Slub (textiles)

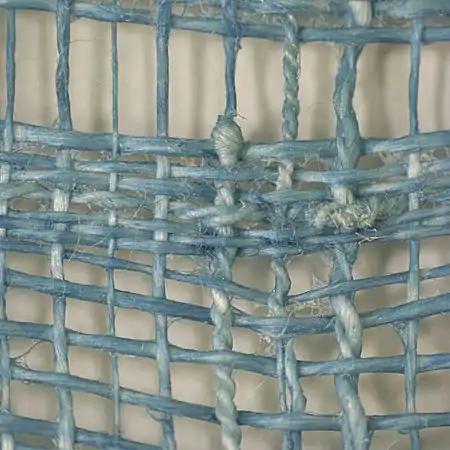
Open-weave cloth showing extremely slubby warp and weft threads

A slub in textiles production refers to thickened areas of a fiber or yarn. Slubbed or slubby fabric is woven from slubby yarn (yarn with a very variable diameter). Both high and low slubbiness may be sought.